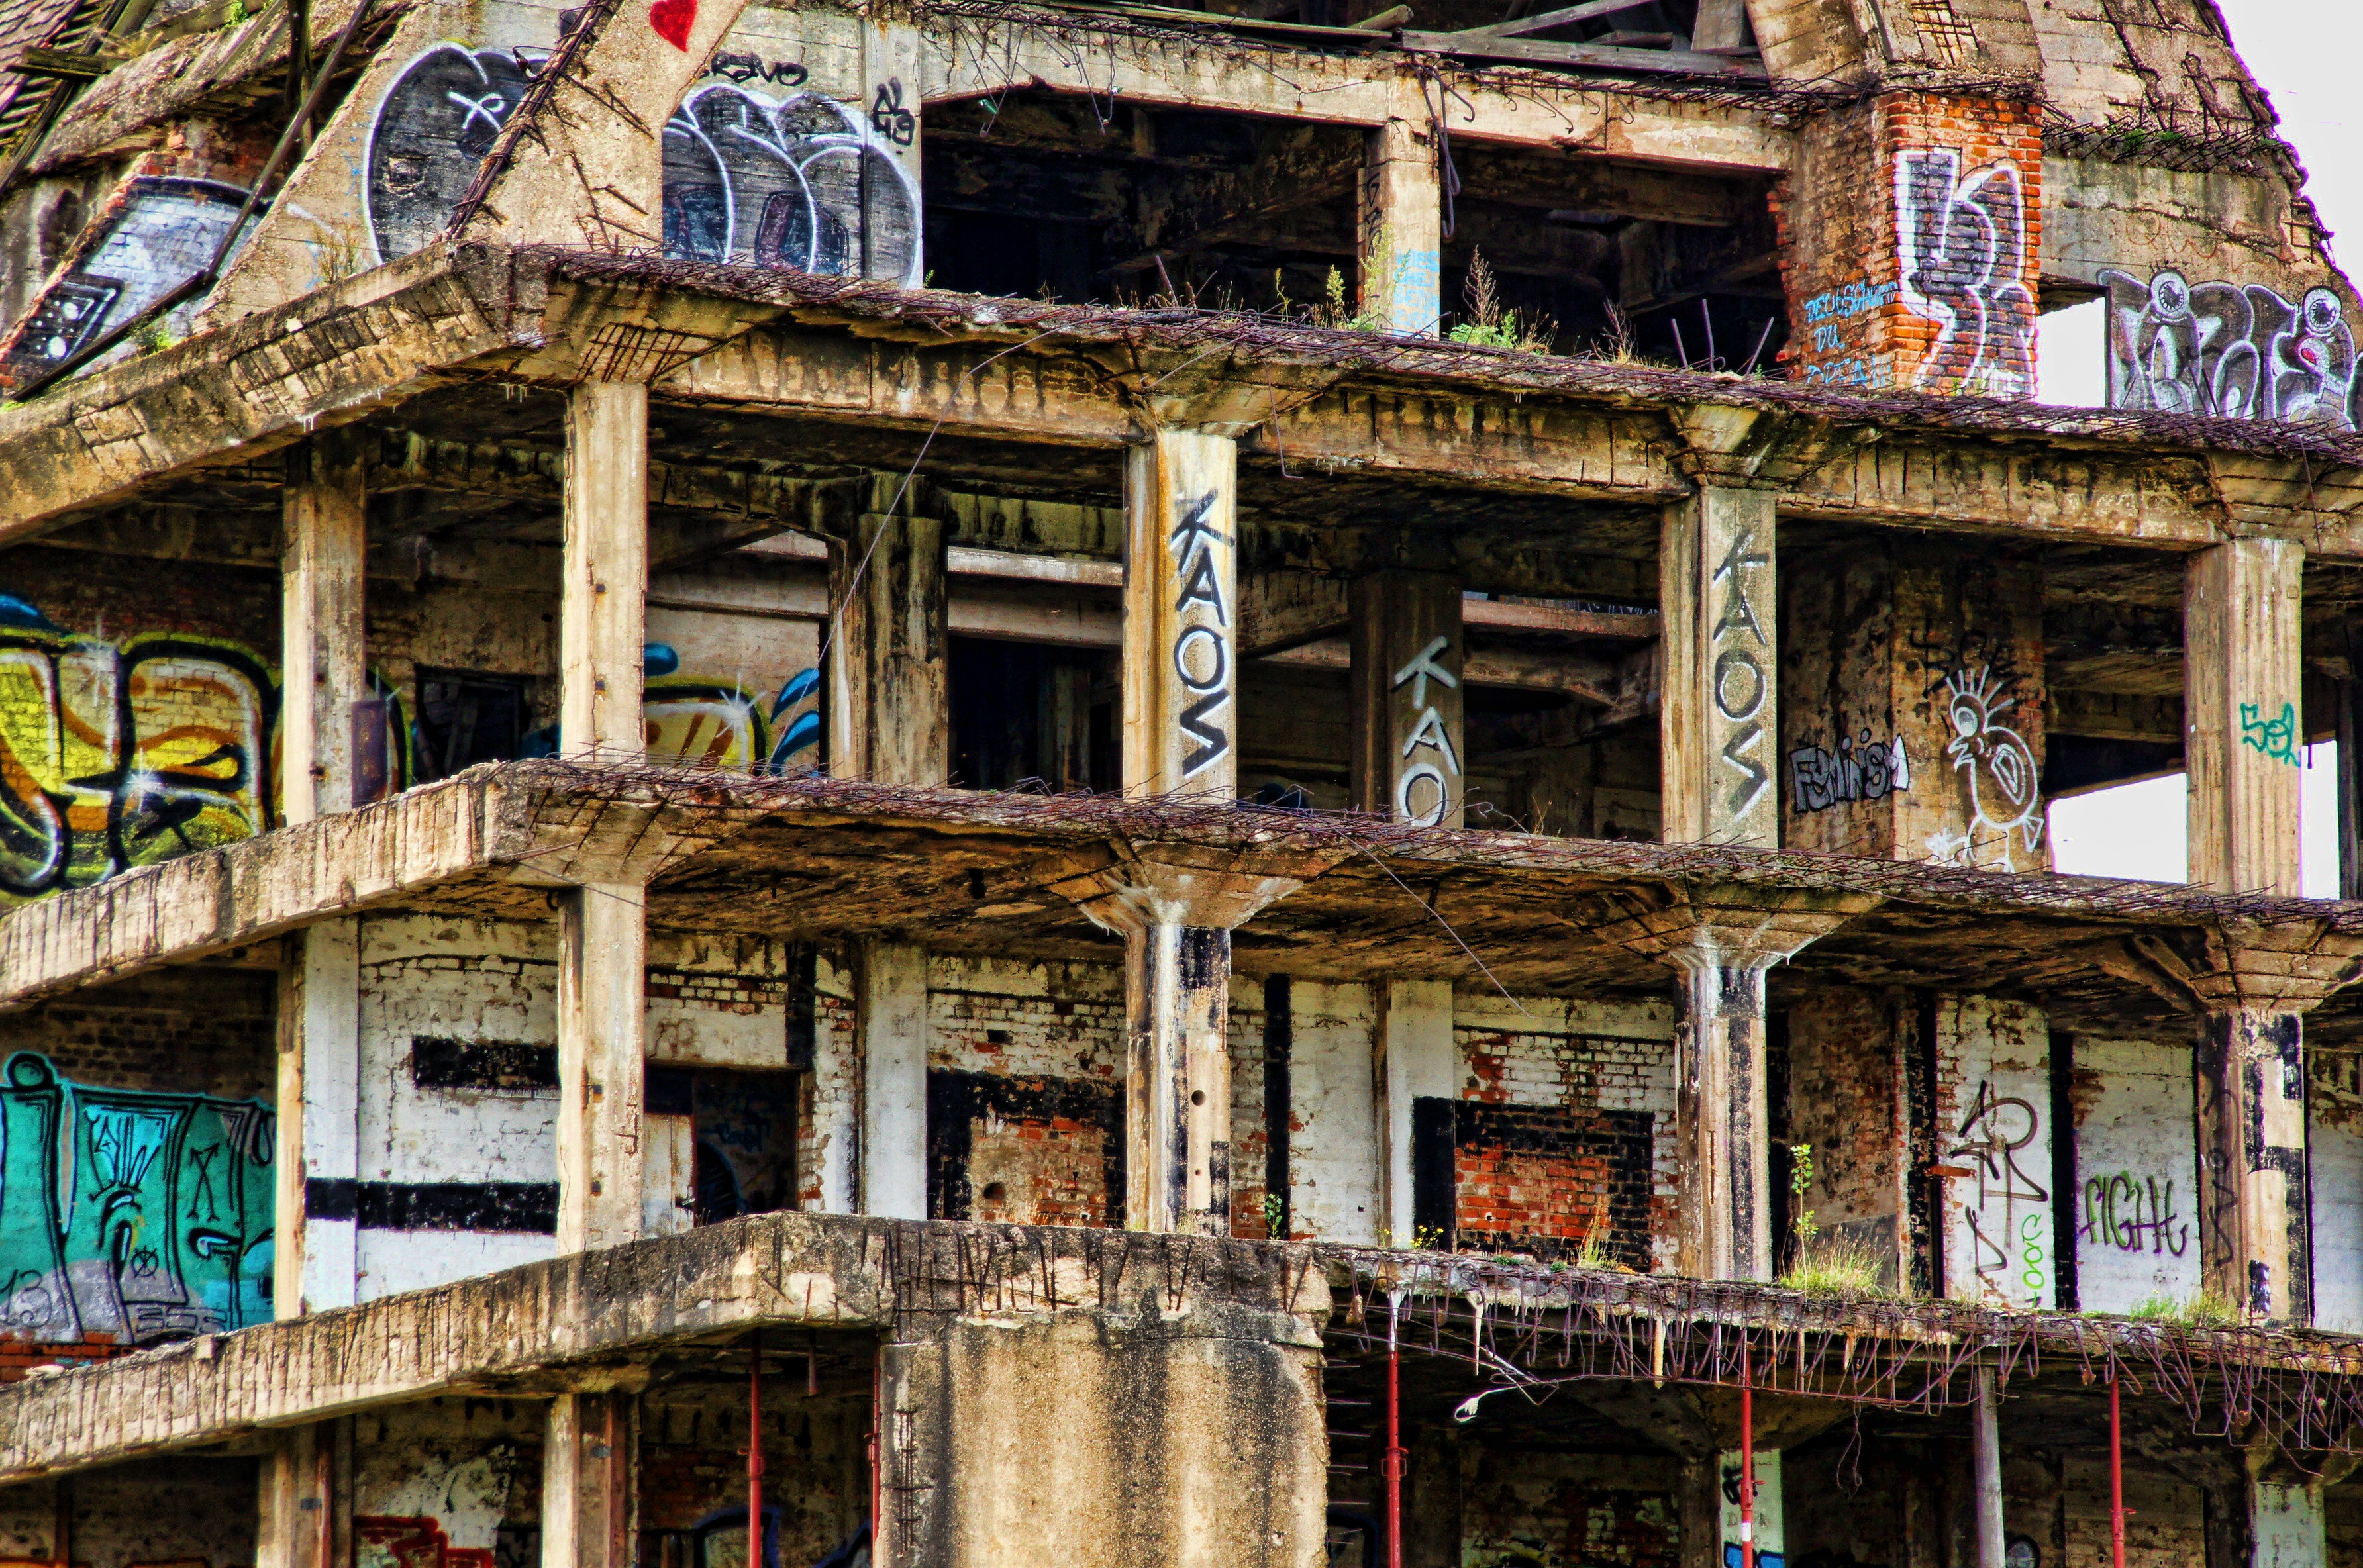
architecture, house, window, town, building, spray, facade, factory, ruin, tourism, graffiti, painting, art, leipzig, neighbourhood, wall painting, lapsed, sprayer, hauswand, urban area, ancient history